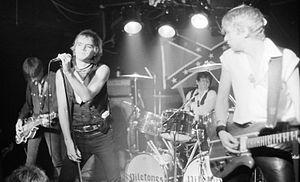
The Viletones est un groupe de punk rock canadien, originaire de Toronto, en Ontario. et actif de la fin des années 1970 au début des années 1980. Ils font partie de la première génération de groupe punk canadien. La formation musicale était composée de Steven Leckie, connu sous le pseudonyme de « Nazi Dog » ou « Dog », leader du groupe et chanteur, accompagné de Freddie Pompeii à la guitare, Chris Paputts, surnommé « Chris Hate » à la basse, et Mike Anderson, surnommé « Motor X » à la batterie. En juillet 1977, le groupe joue avec deux populaires autres groupes punk de Toronto, The Diodes et Teenage Head, au club CBGB de New York.